The Spinners (American group)

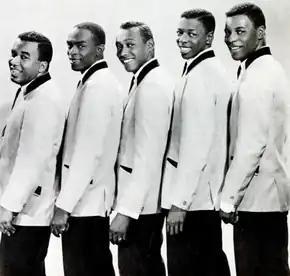
The Spinners in 1965. From left to right: Billy Henderson, Edgar Edwards, Bobby Smith, Henry Fambrough, and Pervis Jackson.

The Spinners are an American rhythm and blues vocal group that formed in Detroit, Michigan, in 1954. They enjoyed a string of hit singles and albums during the 1960s and 1970s, particularly with producer Thom Bell. The group continues to tour, without any original members, after Henry Fambrough retired in 2023.